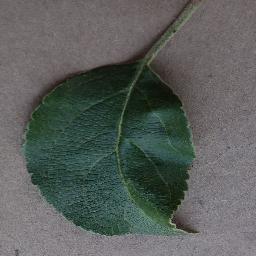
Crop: apple
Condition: healthy